May Mahlangu

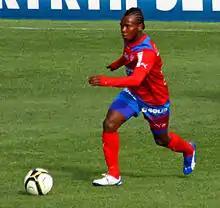
Mahlangu playing for Helsingborgs IF in 2012

May Mahlangu (born 1 May 1989) is a South African professional footballer who plays as a central midfielder.